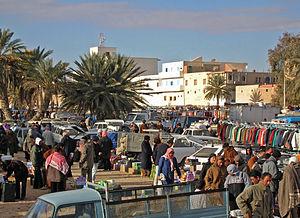
Marché de Médenine, Tunisie